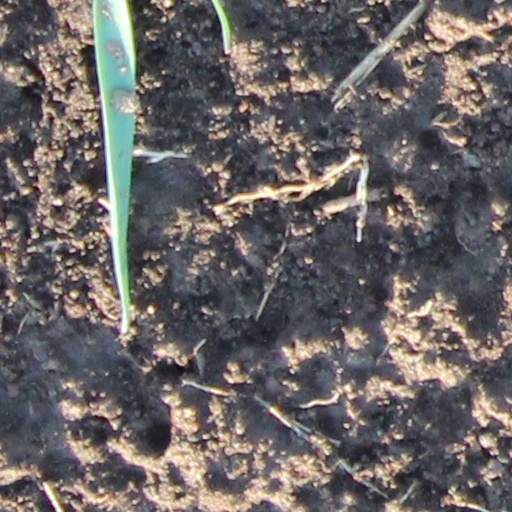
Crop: wheat